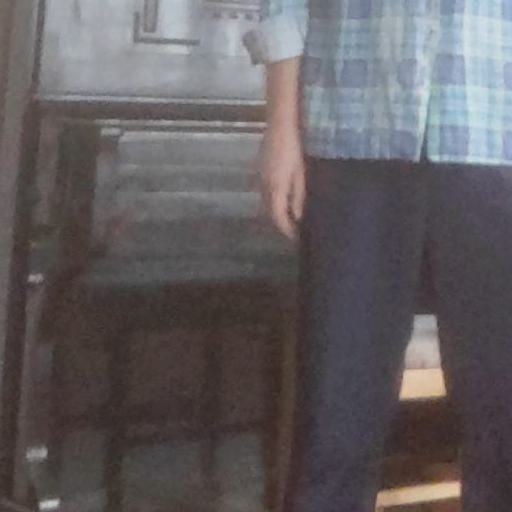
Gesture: no_gesture